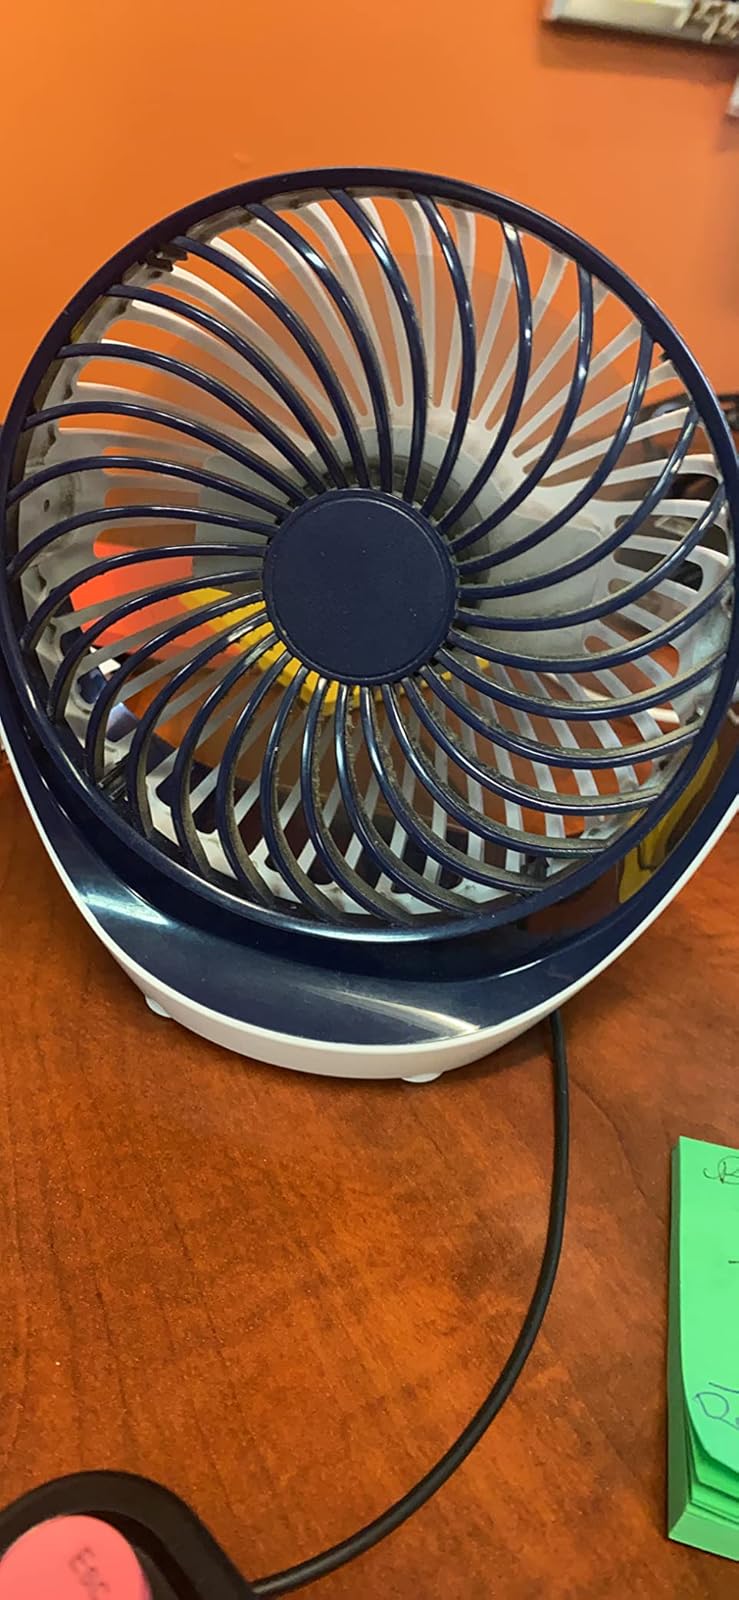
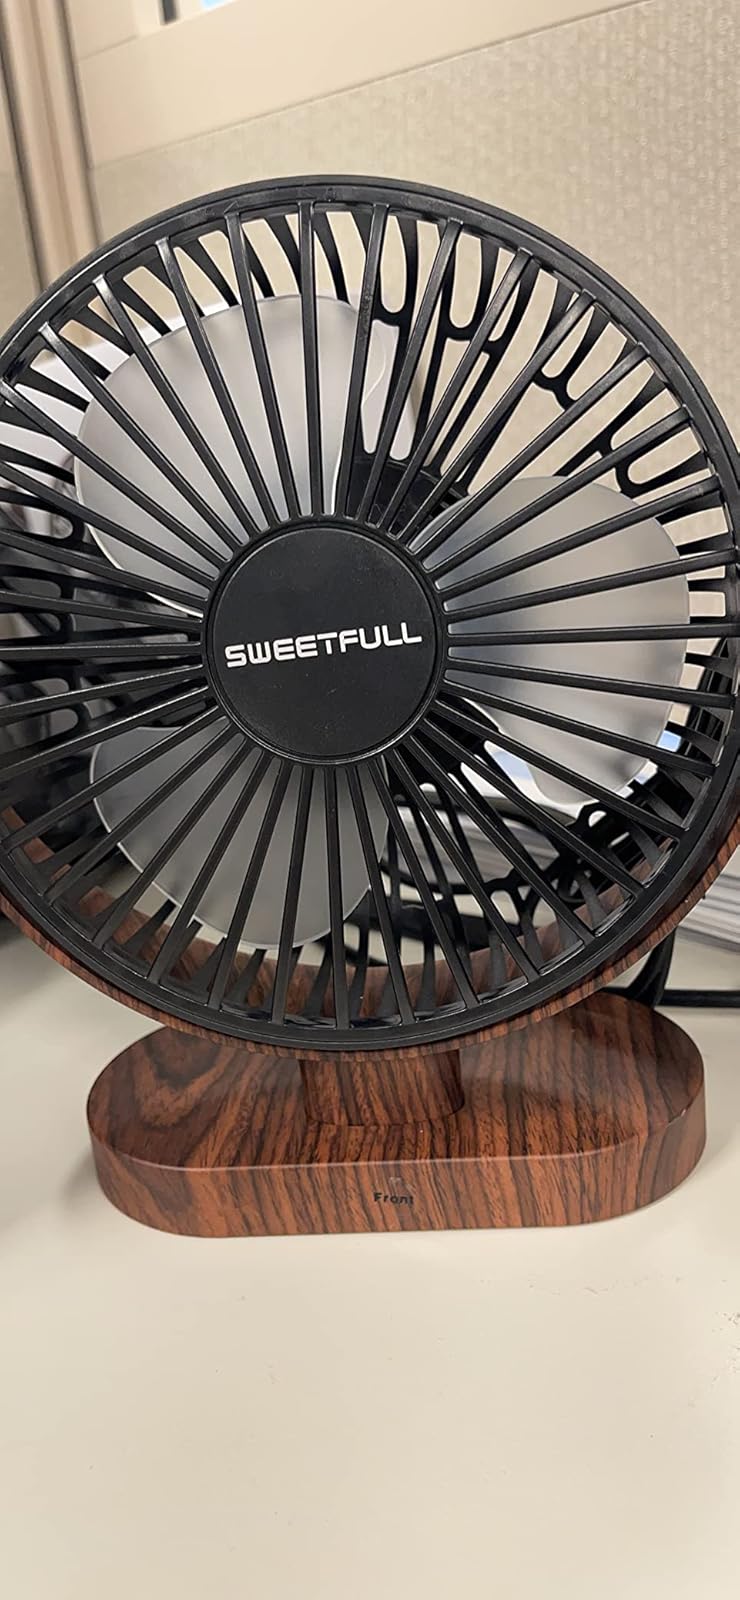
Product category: fan
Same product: no